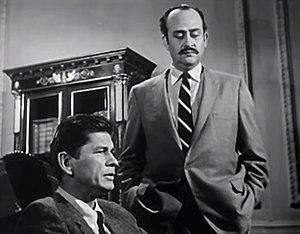
Rodolfo Hoyos Jr., né le 14 mars 1916 à Mexico et mort le 15 avril 1983 à Los Angeles, est un acteur mexicain.